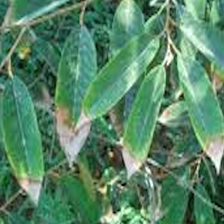
Label: anthracnose_disease